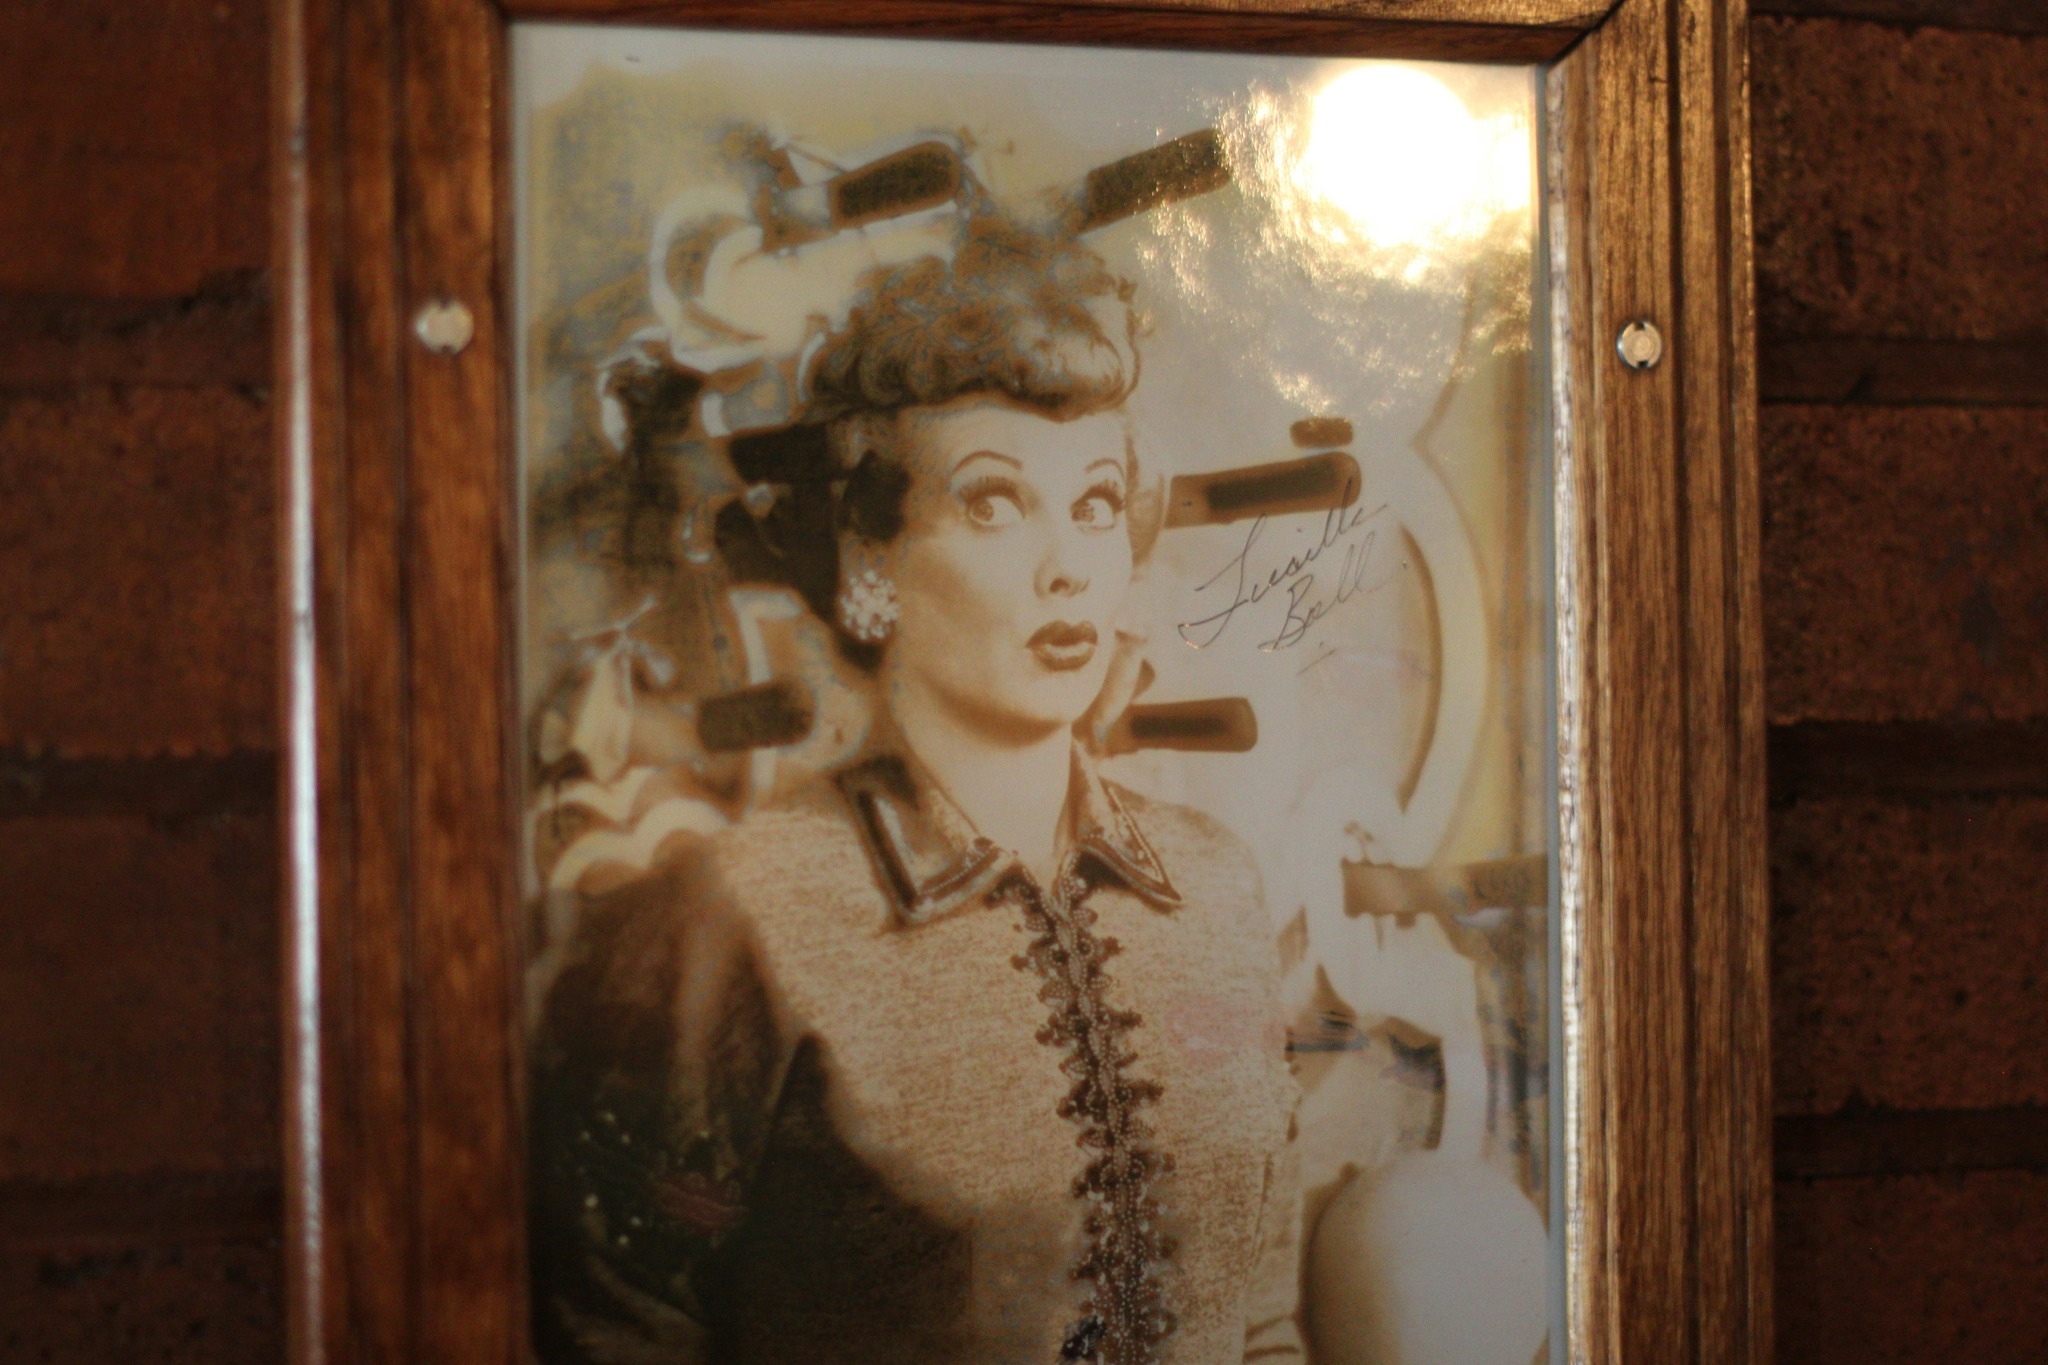
wood, wall, art, temple, photograph, history, image, tourist attraction, carving, relief, ancient history